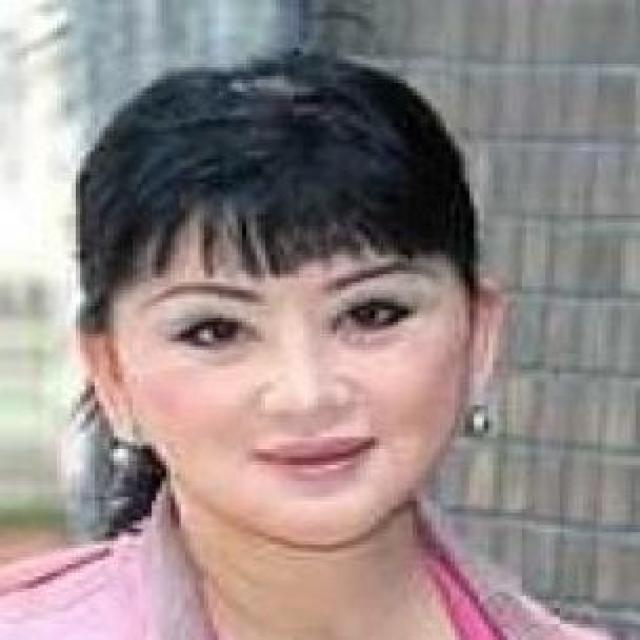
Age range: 21-44